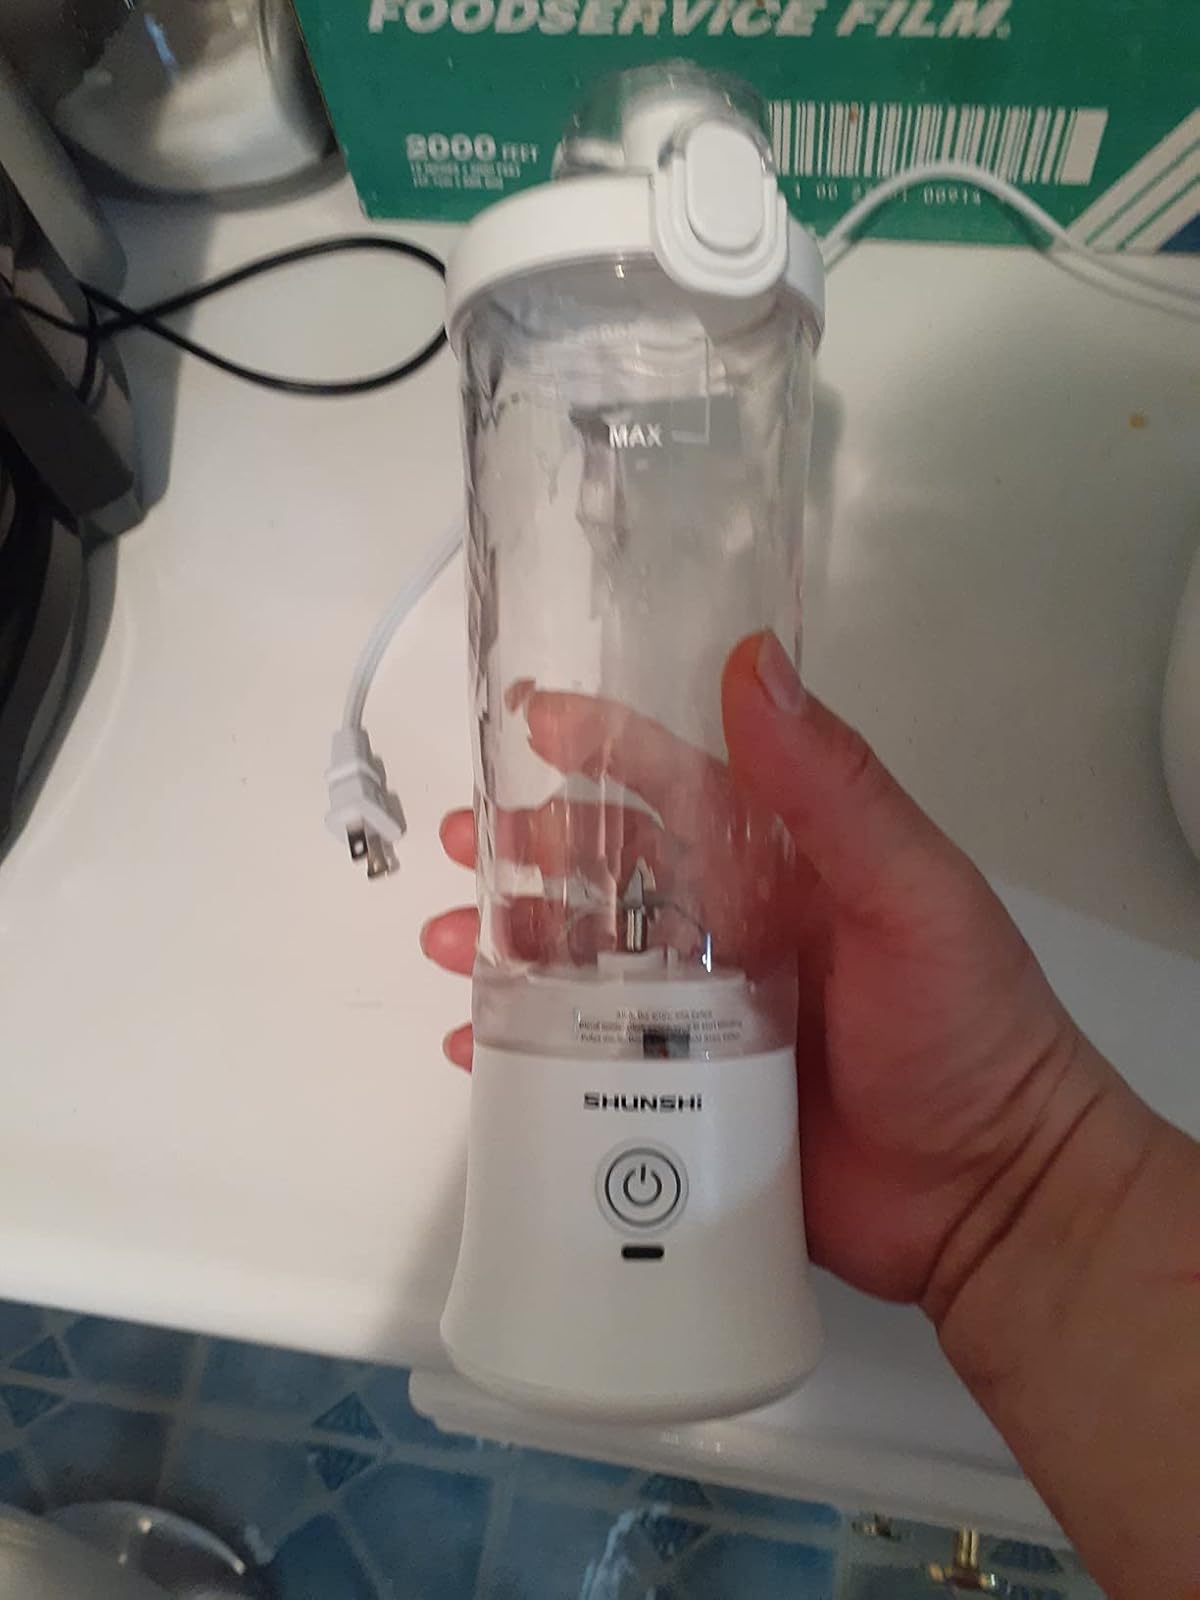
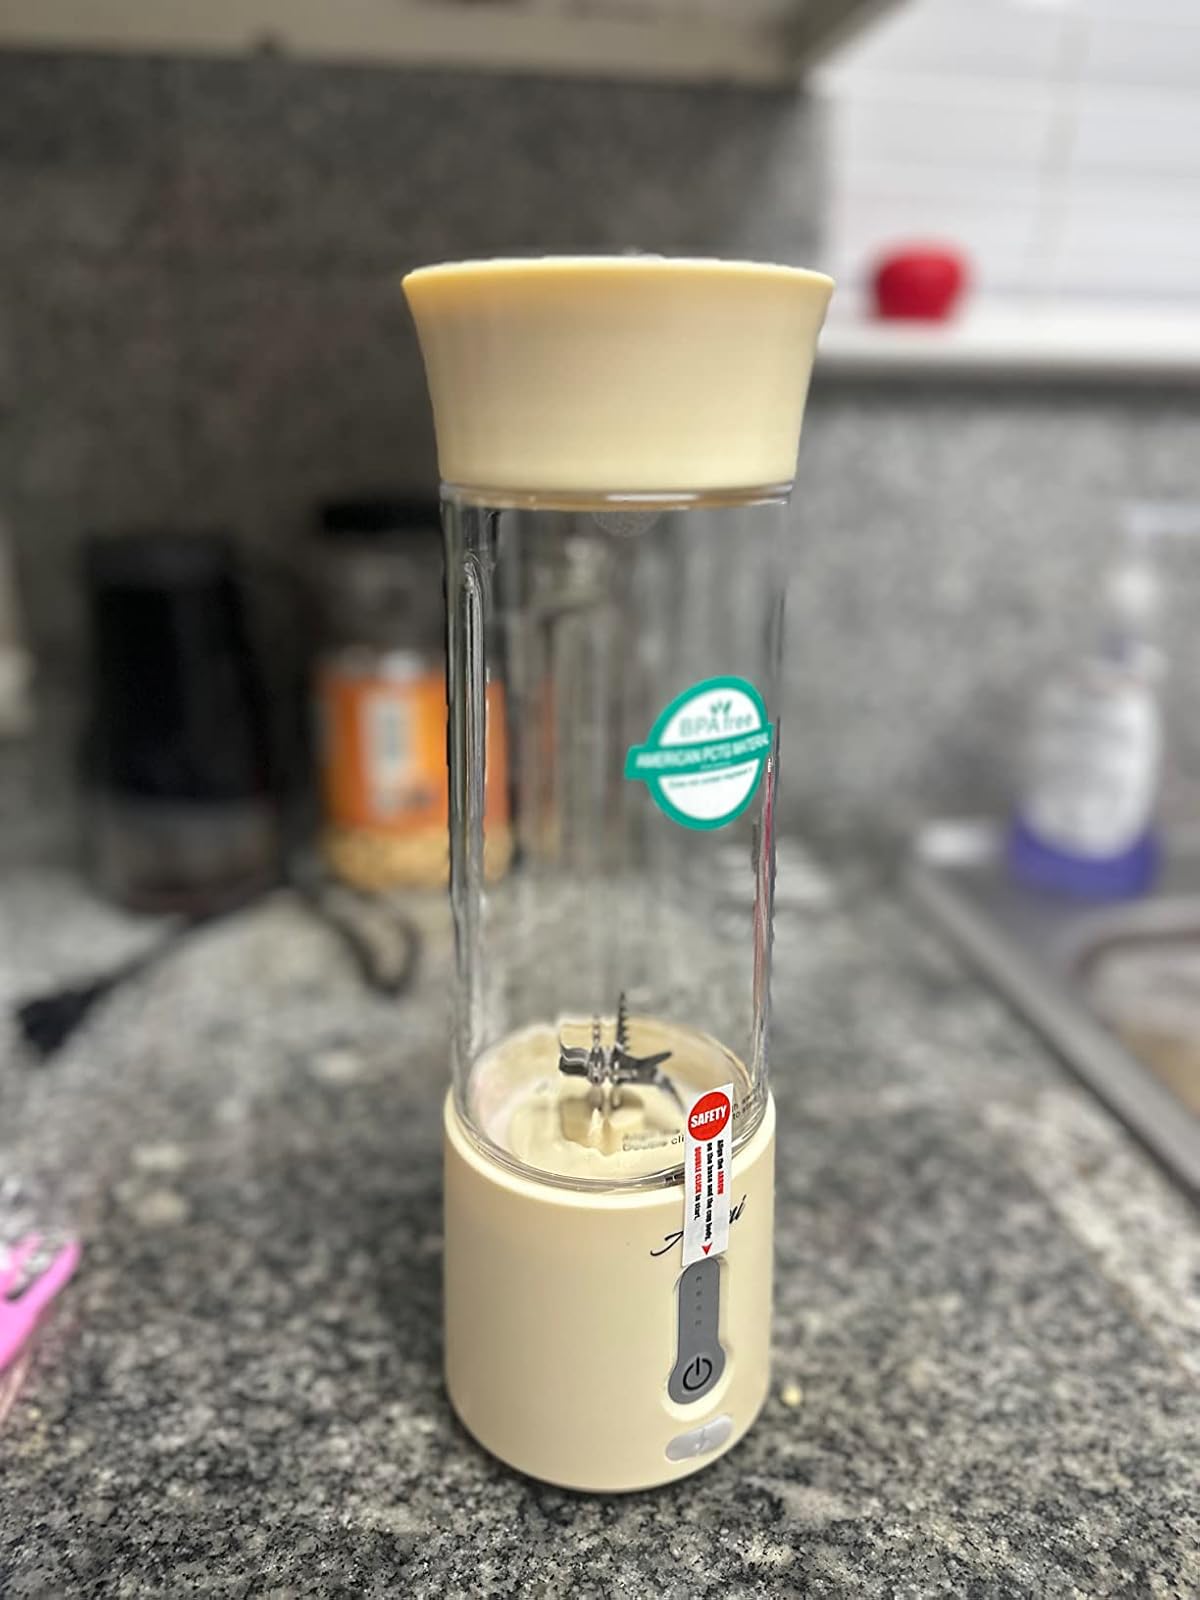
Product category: items_blender
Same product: no